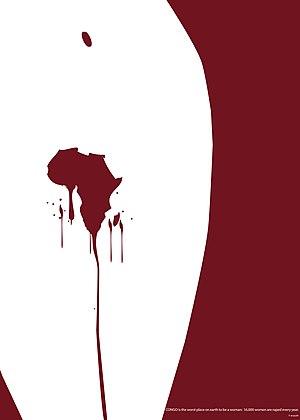
Le concept de violences contre les femmes englobe l'ensemble des comportements violents, individuels ou collectifs, dirigés contre les femmes. Ces violences incluent les mariages forcés, grossesses forcées ou avortements forcés, mutilations génitales, lapidations, défigurations à l’acide et autres crimes d’honneur, esclavages, agressions sexuelles et violences conjugales, viols d’épuration ethnique, trafic de femmes, esclavage sexuel, privations traditionnelles ou politiquement tolérées de libertés et droits humains fondamentaux dans la condition féminine.
Le viol est l'acte par lequel une personne est contrainte à un acte sexuel par la force, surprise, menace, ruse ou, plus largement, sans son consentement. Au XXIᵉ siècle, le viol constitue un crime dans la plupart des législations ; l'imposture ou le dol constituent en général, comme la violence, un élément appréciateur du viol.